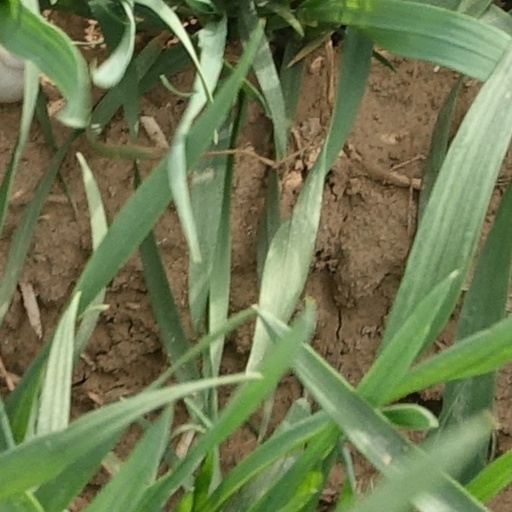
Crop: wheat